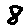
Label: 8